Fort Defiance (Lenoir, North Carolina)

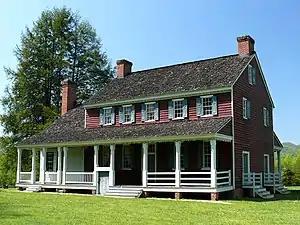
Fort Defiance, April 2008

Fort Defiance is a historic plantation house located near Lenoir, Caldwell County, North Carolina. The main block was built between 1788 and 1792, and is a two-story, frame structure measuring 28 feet by 40 feet. A wing was added in 1823. It was the home of Revolutionary War General William Lenoir. The property was transferred to the Caldwell County Historical Society in 1965 and operated as a historic house museum.